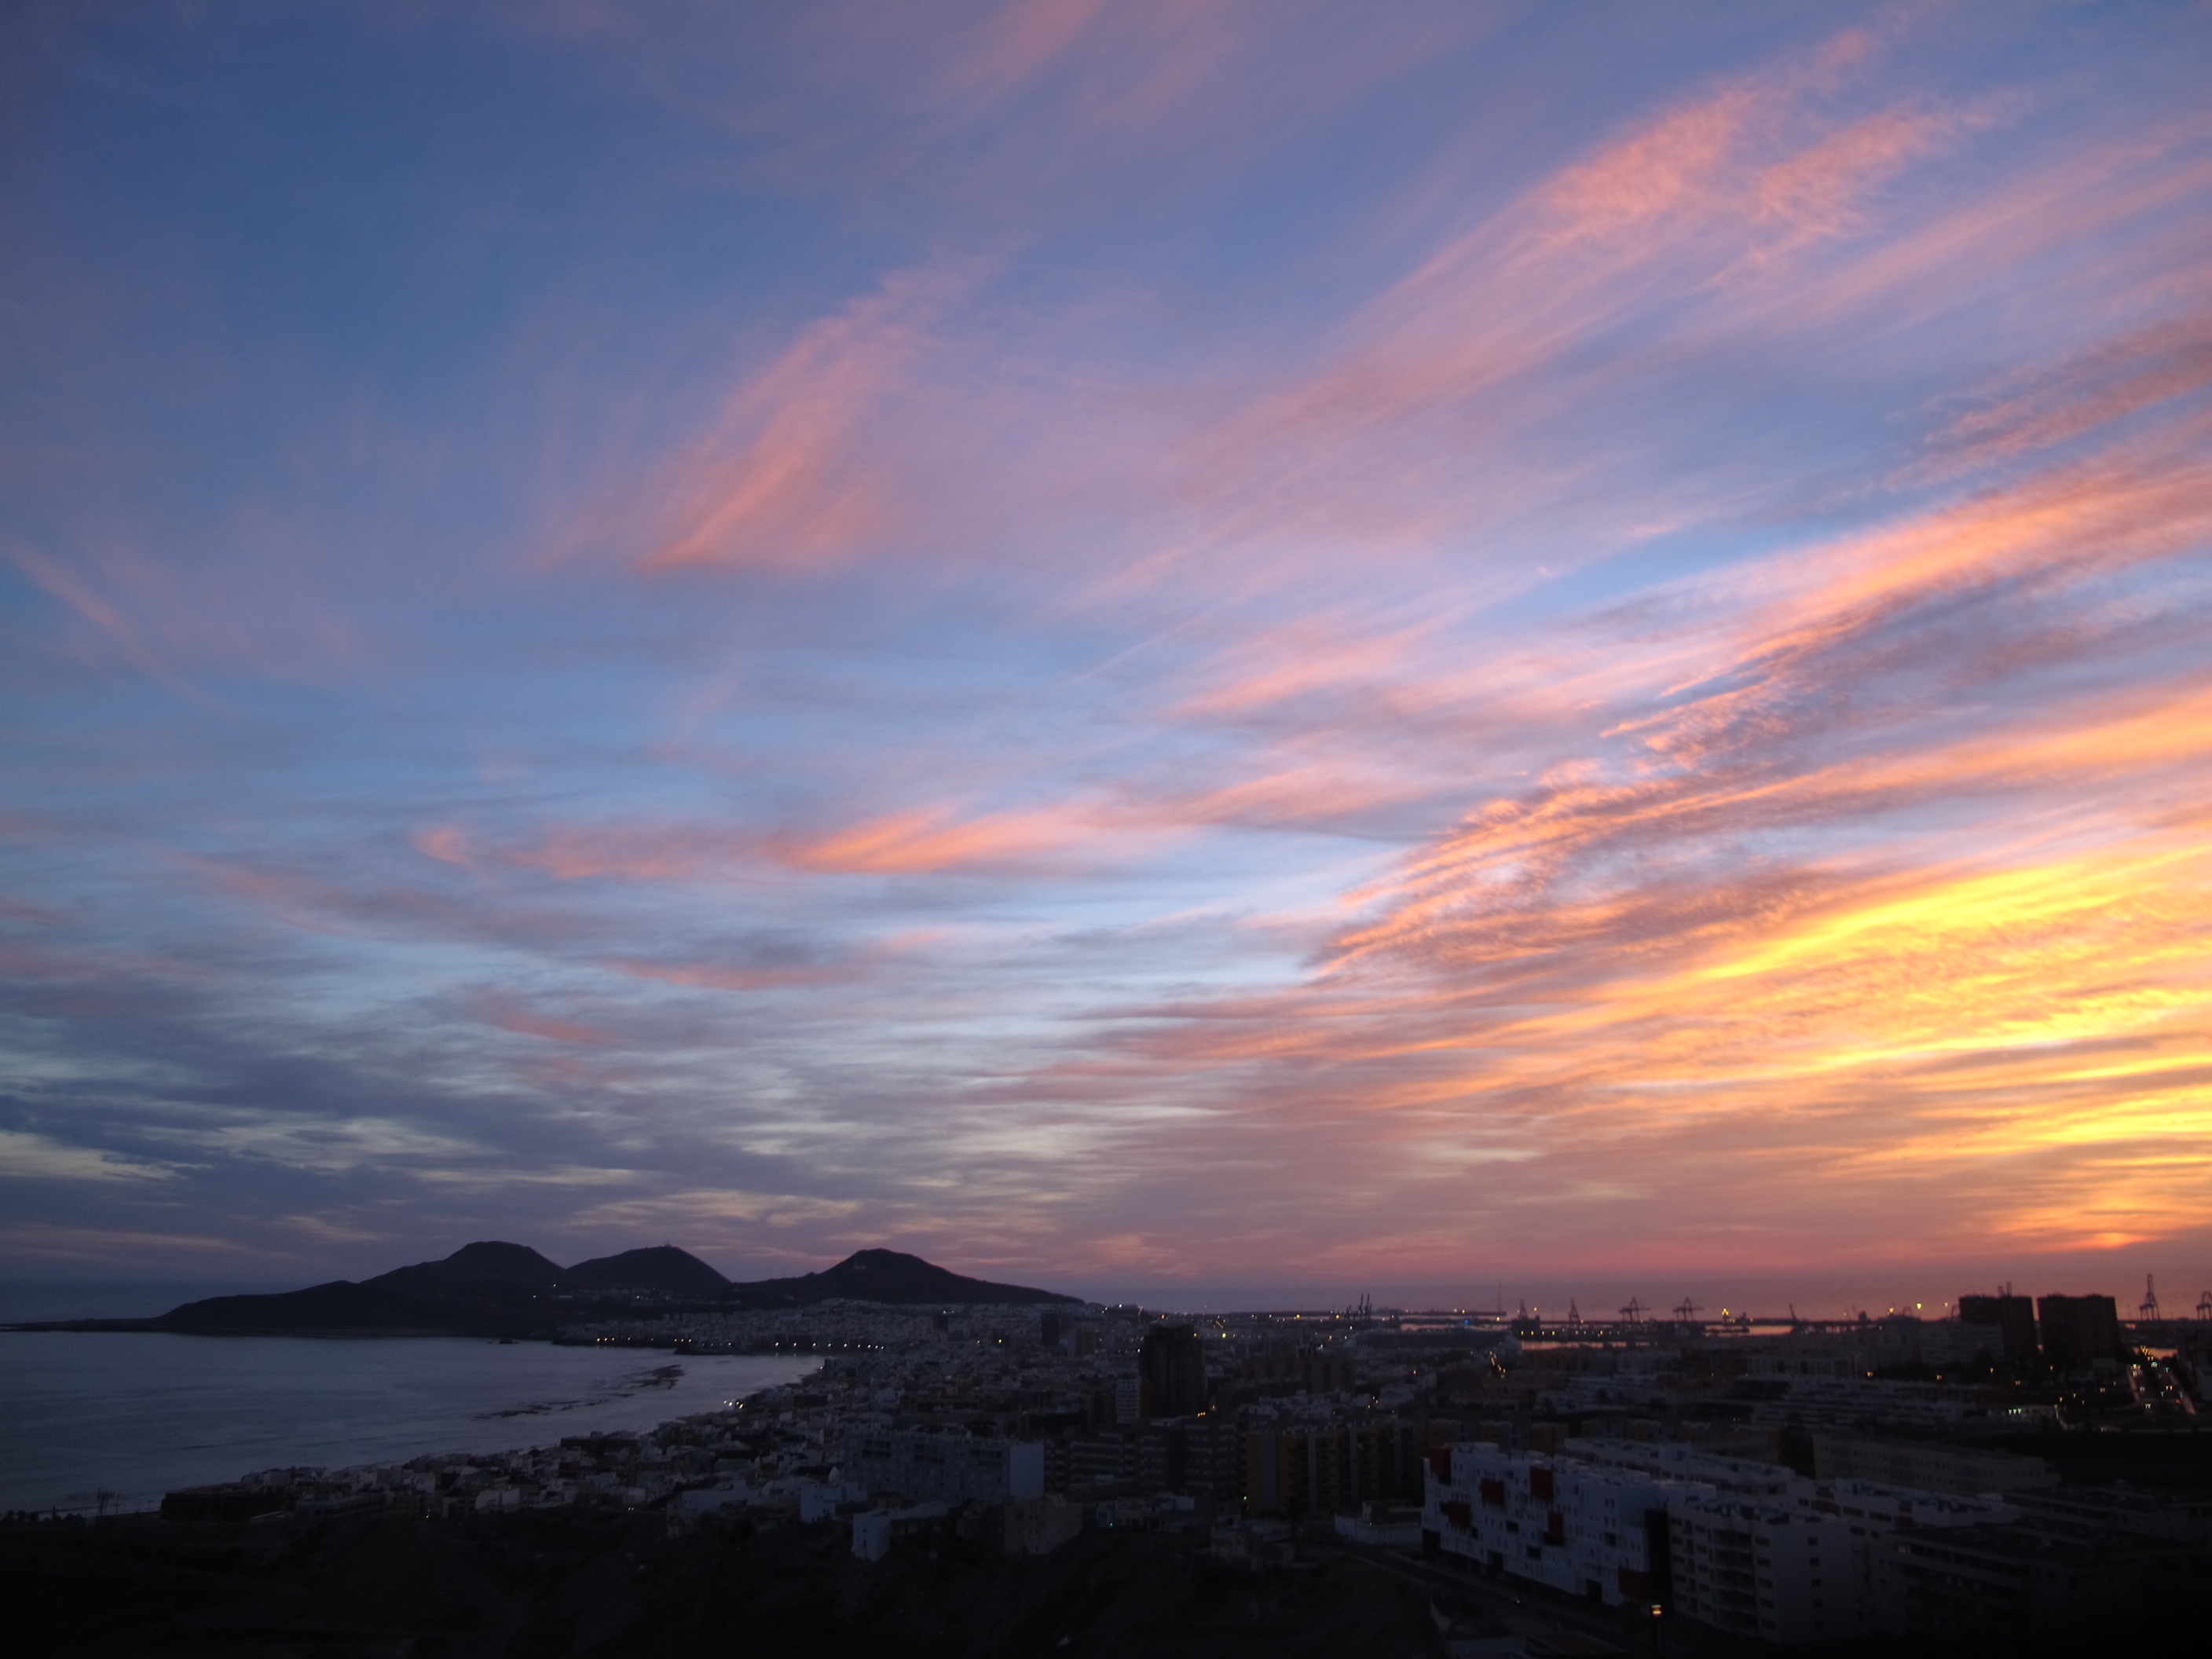
sea, horizon, cloud, sky, sunrise, sunset, morning, dawn, atmosphere, dusk, evening, peninsula, yellow, clouds, rosa, landscapes, gran canaria, islet, afterglow, red sky at morning, panorama city